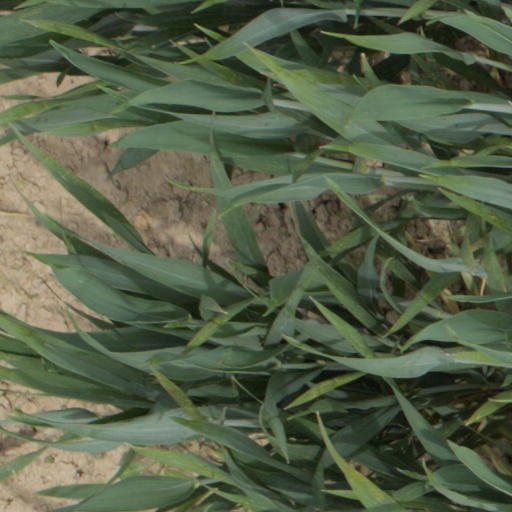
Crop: wheat